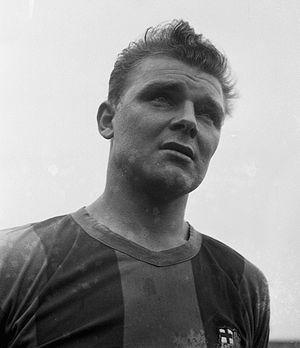
László Kubala est un footballeur né à Budapest de 1,76 m et 82 kg. Tour à tour sélectionné pour la Tchécoslovaquie, la Hongrie, et enfin l'Espagne, il est un des rares footballeurs à avoir porté le maillot de trois équipes nationales.
Cet article recense les joueurs du FC Barcelone ayant au moins fait une apparition en match officiel avec l'équipe première par ordre chronologique et alphabétique. Un total de 958 joueurs ont joué au moins un match officiel avec le Barça entre 1899 et mars 2018.
Cet article recense les records et statistiques du FC Barcelone. Le FC Barcelone est le principal club de football de la ville de Barcelone. Il a été fondé en 1899 par Hans Gamper.